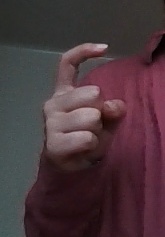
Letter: ra